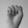
ASL letter: S